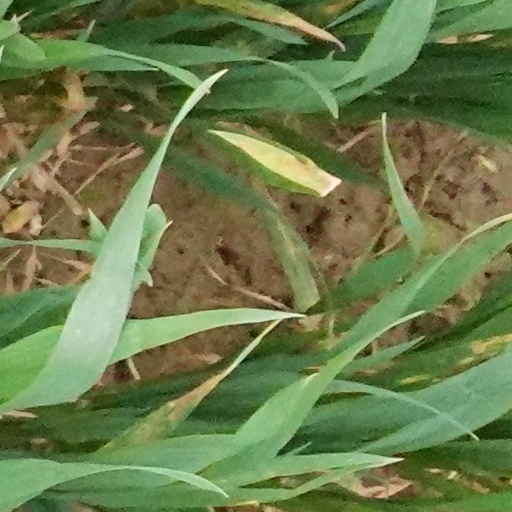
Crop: wheat